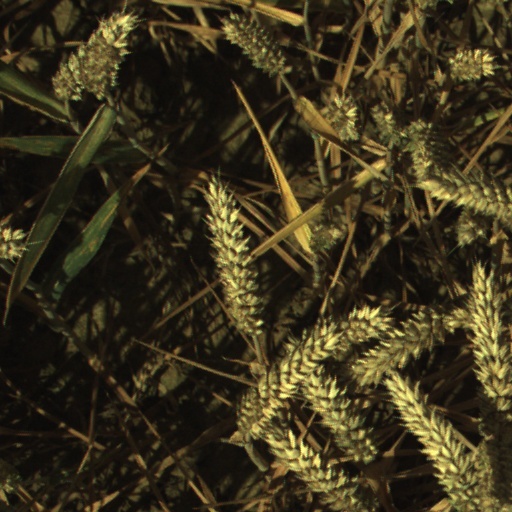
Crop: wheat